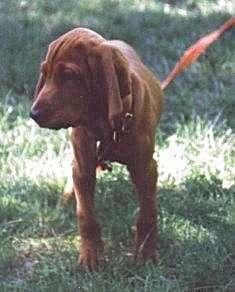
redbone